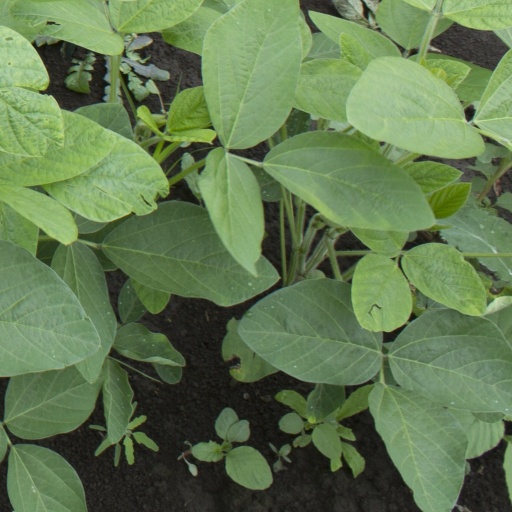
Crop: soybean